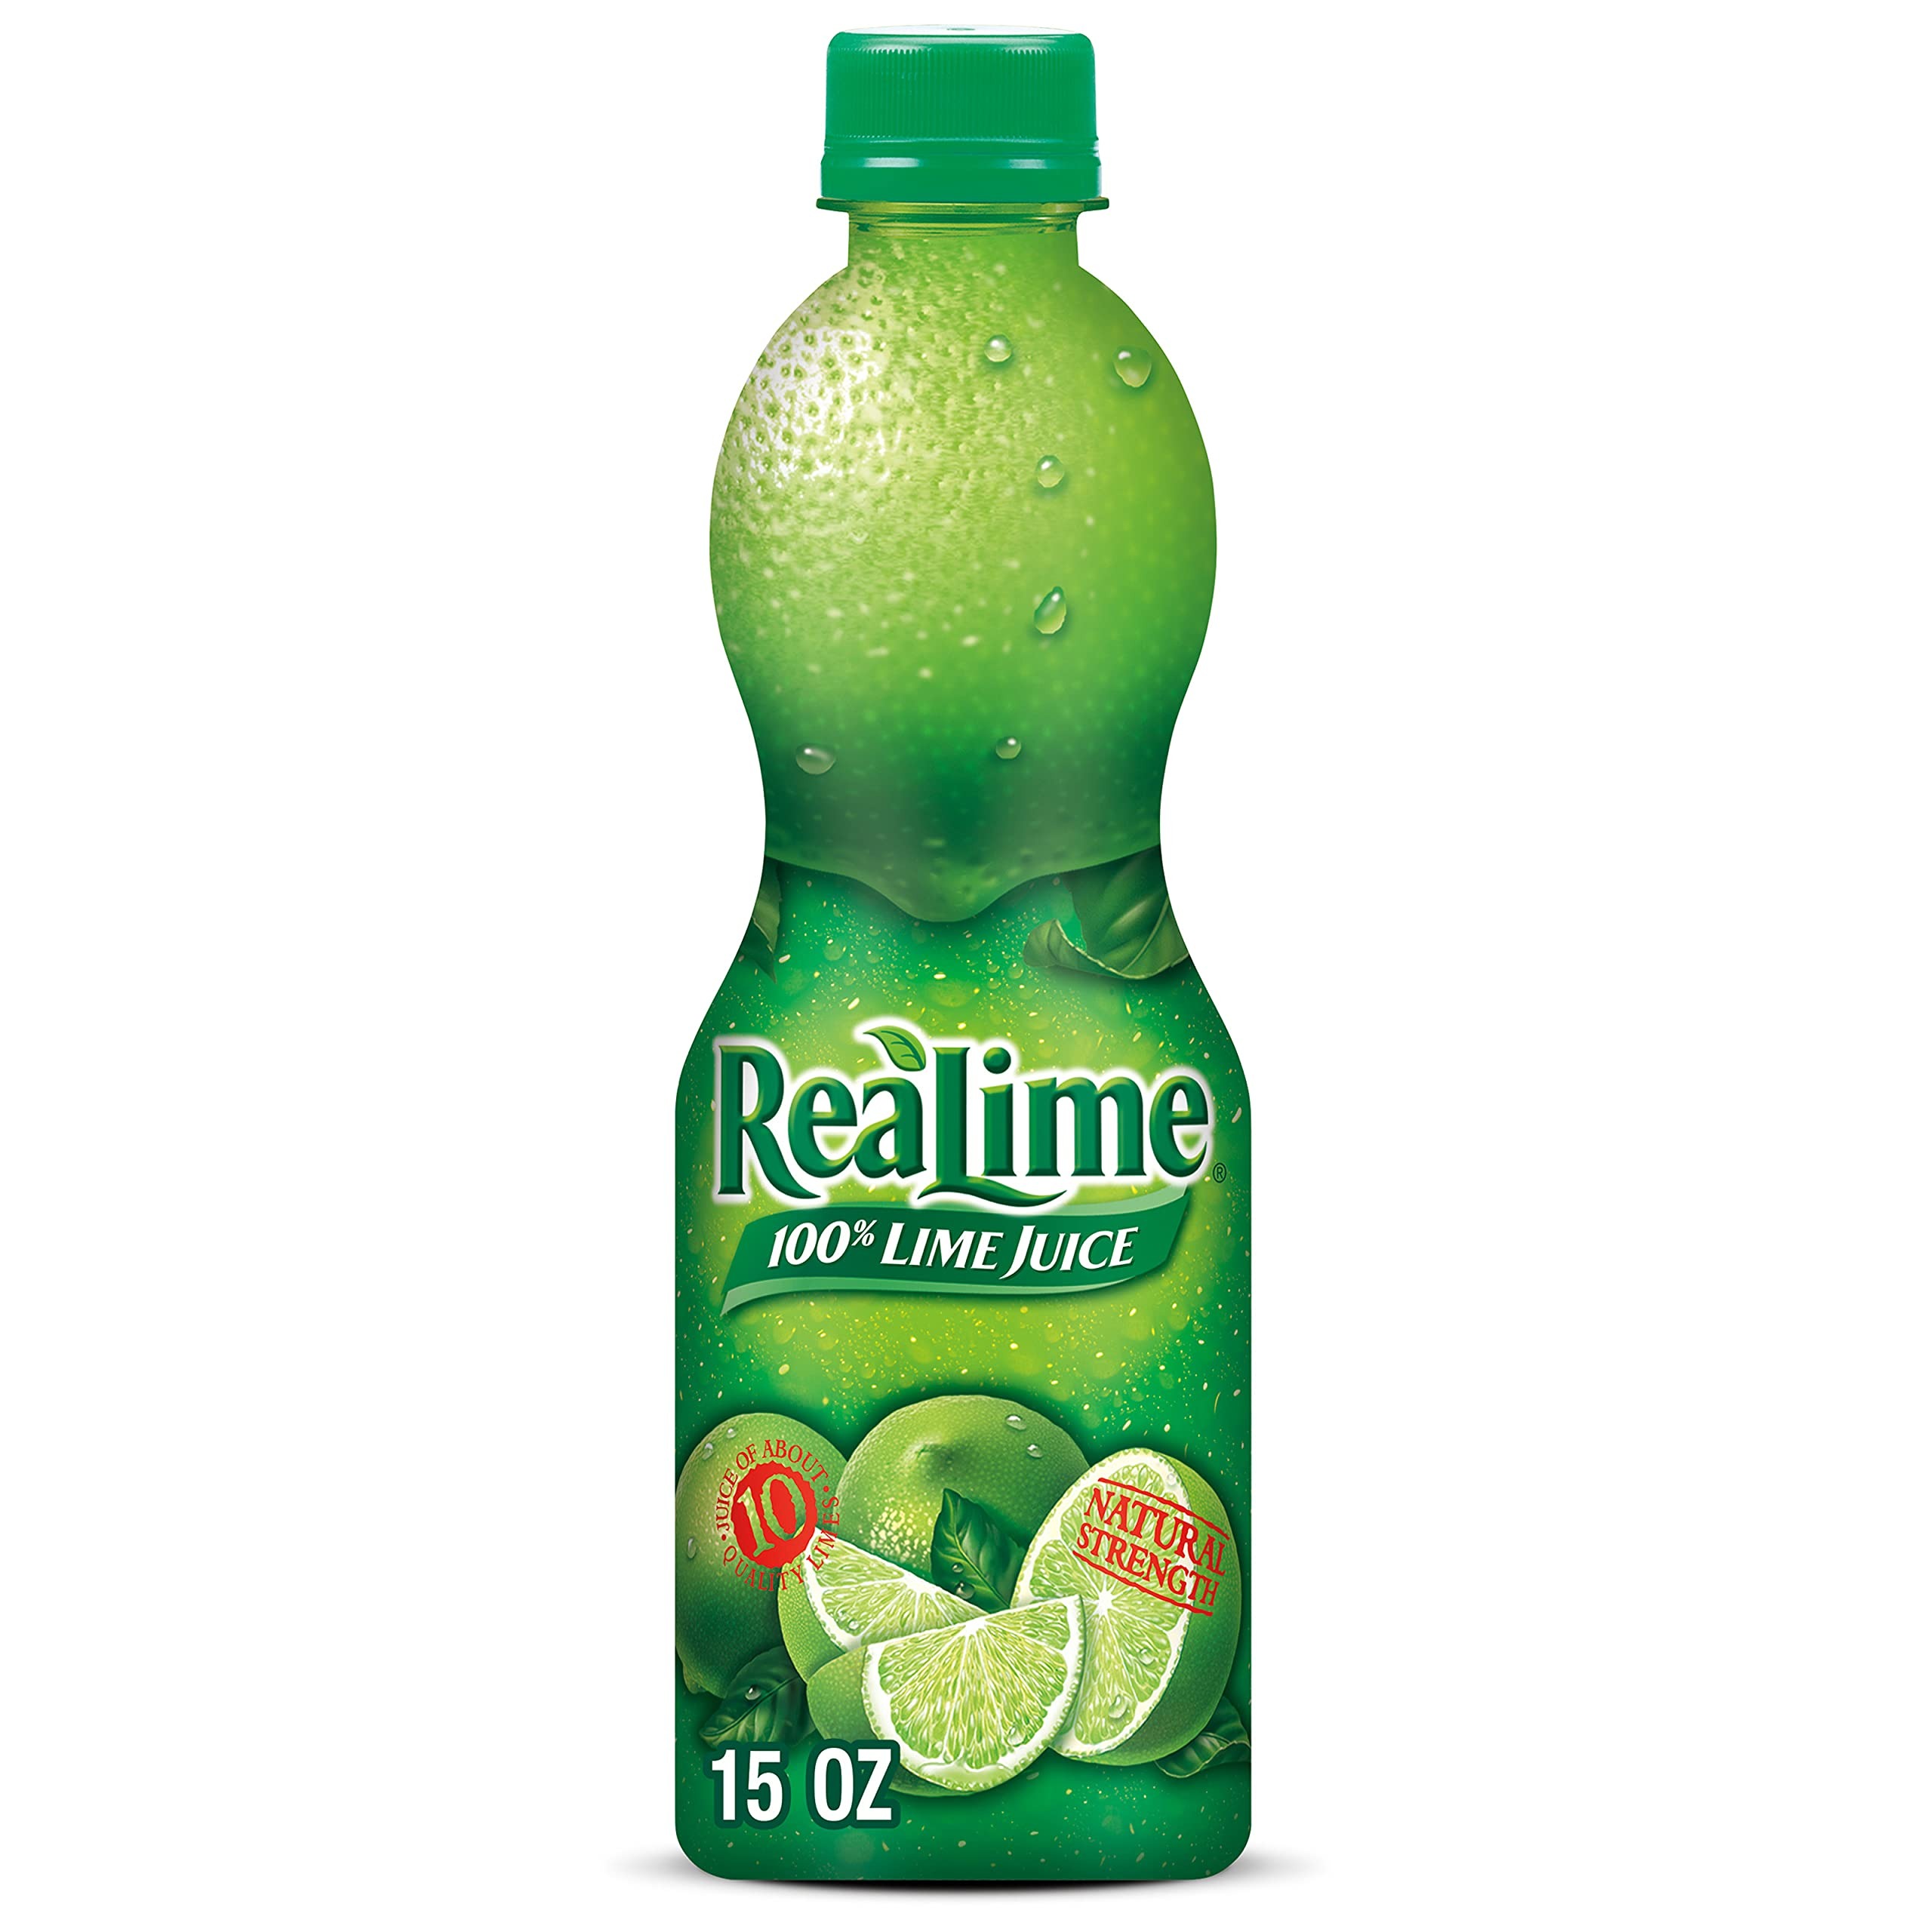
Item Name: ReaLime 100% Lime Juice, 15 fl oz bottle, Made with Lime Juice from Concentrate, Gluten-Free, Sodium Free, Perfect Mixer to add to Cocktails and Marinades
Bullet Point 1: REAL FLAVOR: Made with 100% lemon and lime juice from concentrate
Bullet Point 2: FRESH TASTE: Get the taste of real juice without the hassle of cutting into fresh lemons or limes
Bullet Point 3: NATURALLY GOOD: ReaLemon and ReaLime are caffeine-free, gluten-free and sodium-free
Bullet Point 4: FOOD ENHANCER: ReaLemon and ReaLime are space-saving kitchen sidekicks, adding a delicious twist of lemon or lime to your favorite seafood, poultry and marinades
Bullet Point 5: TRUSTED BRAND: First introduced in Chicago in 1934, ReaLemon and ReaLime have been trusted brands that deliver only the highest quality of lemon and lime juice
Value: 15.0
Unit: Fl Oz

Price: 2.69